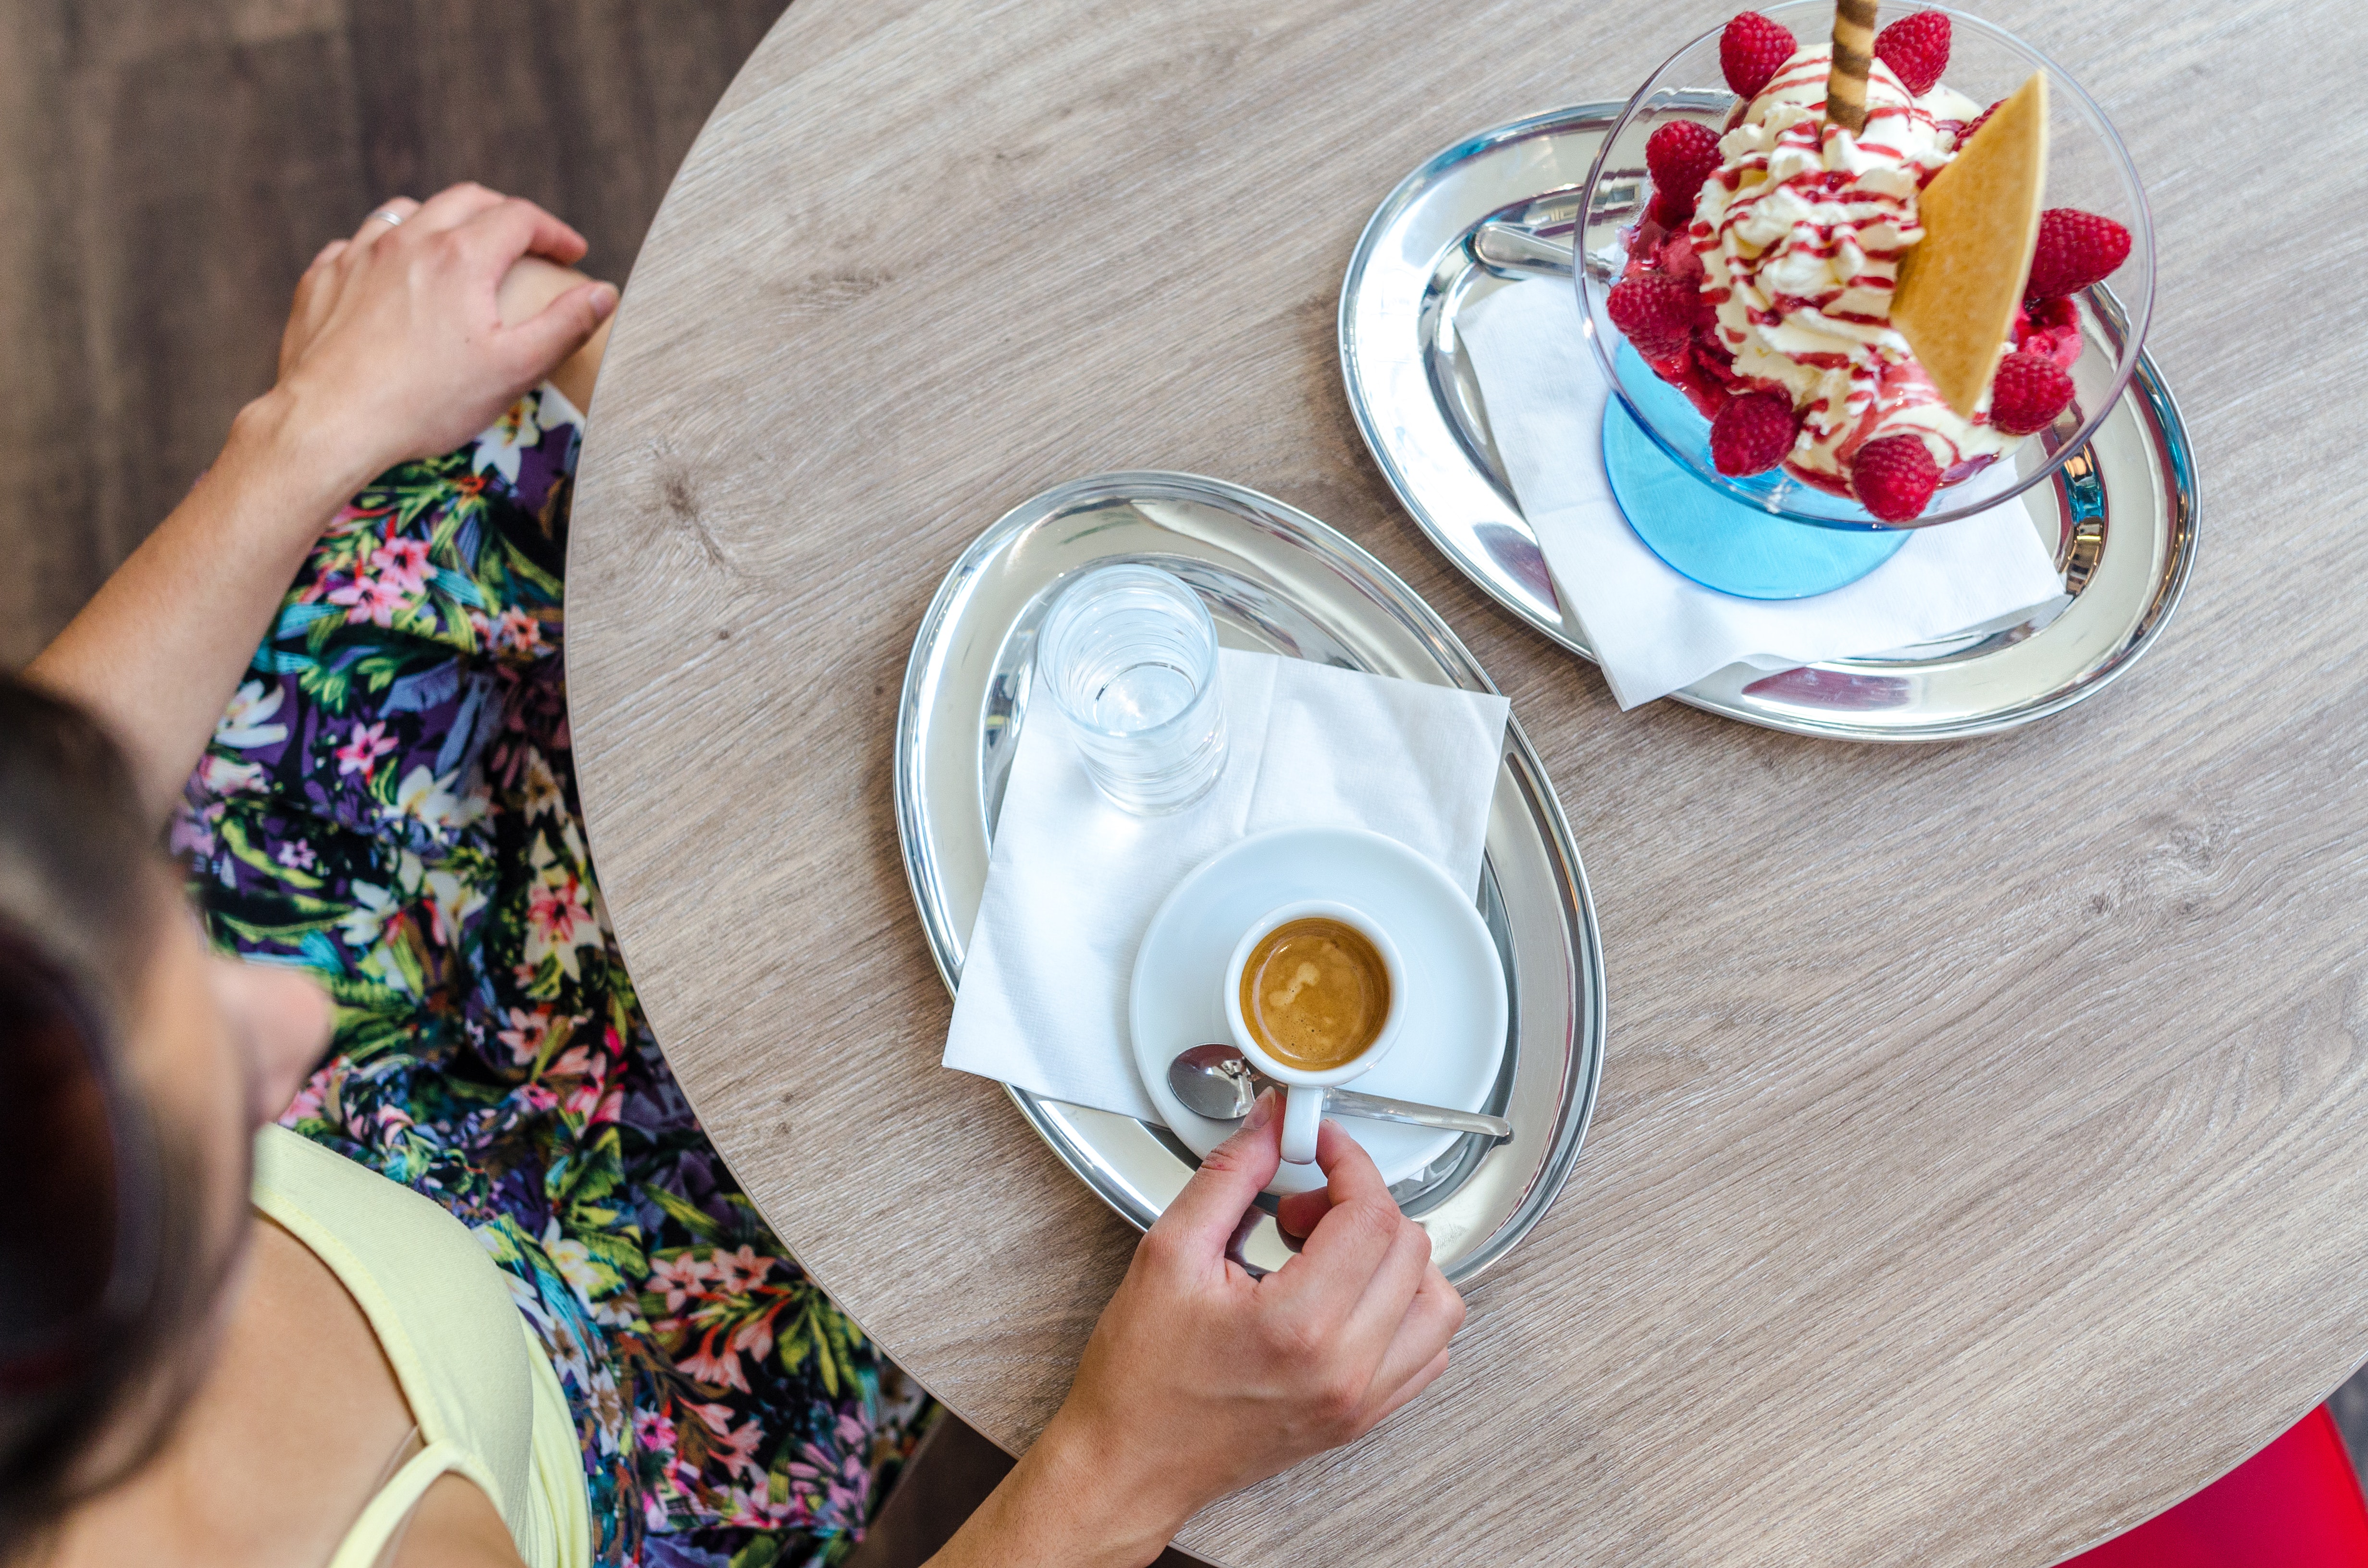
food, dish, cuisine, breakfast, dessert, hand, meal, ingredient, eating, plate, snack, tableware